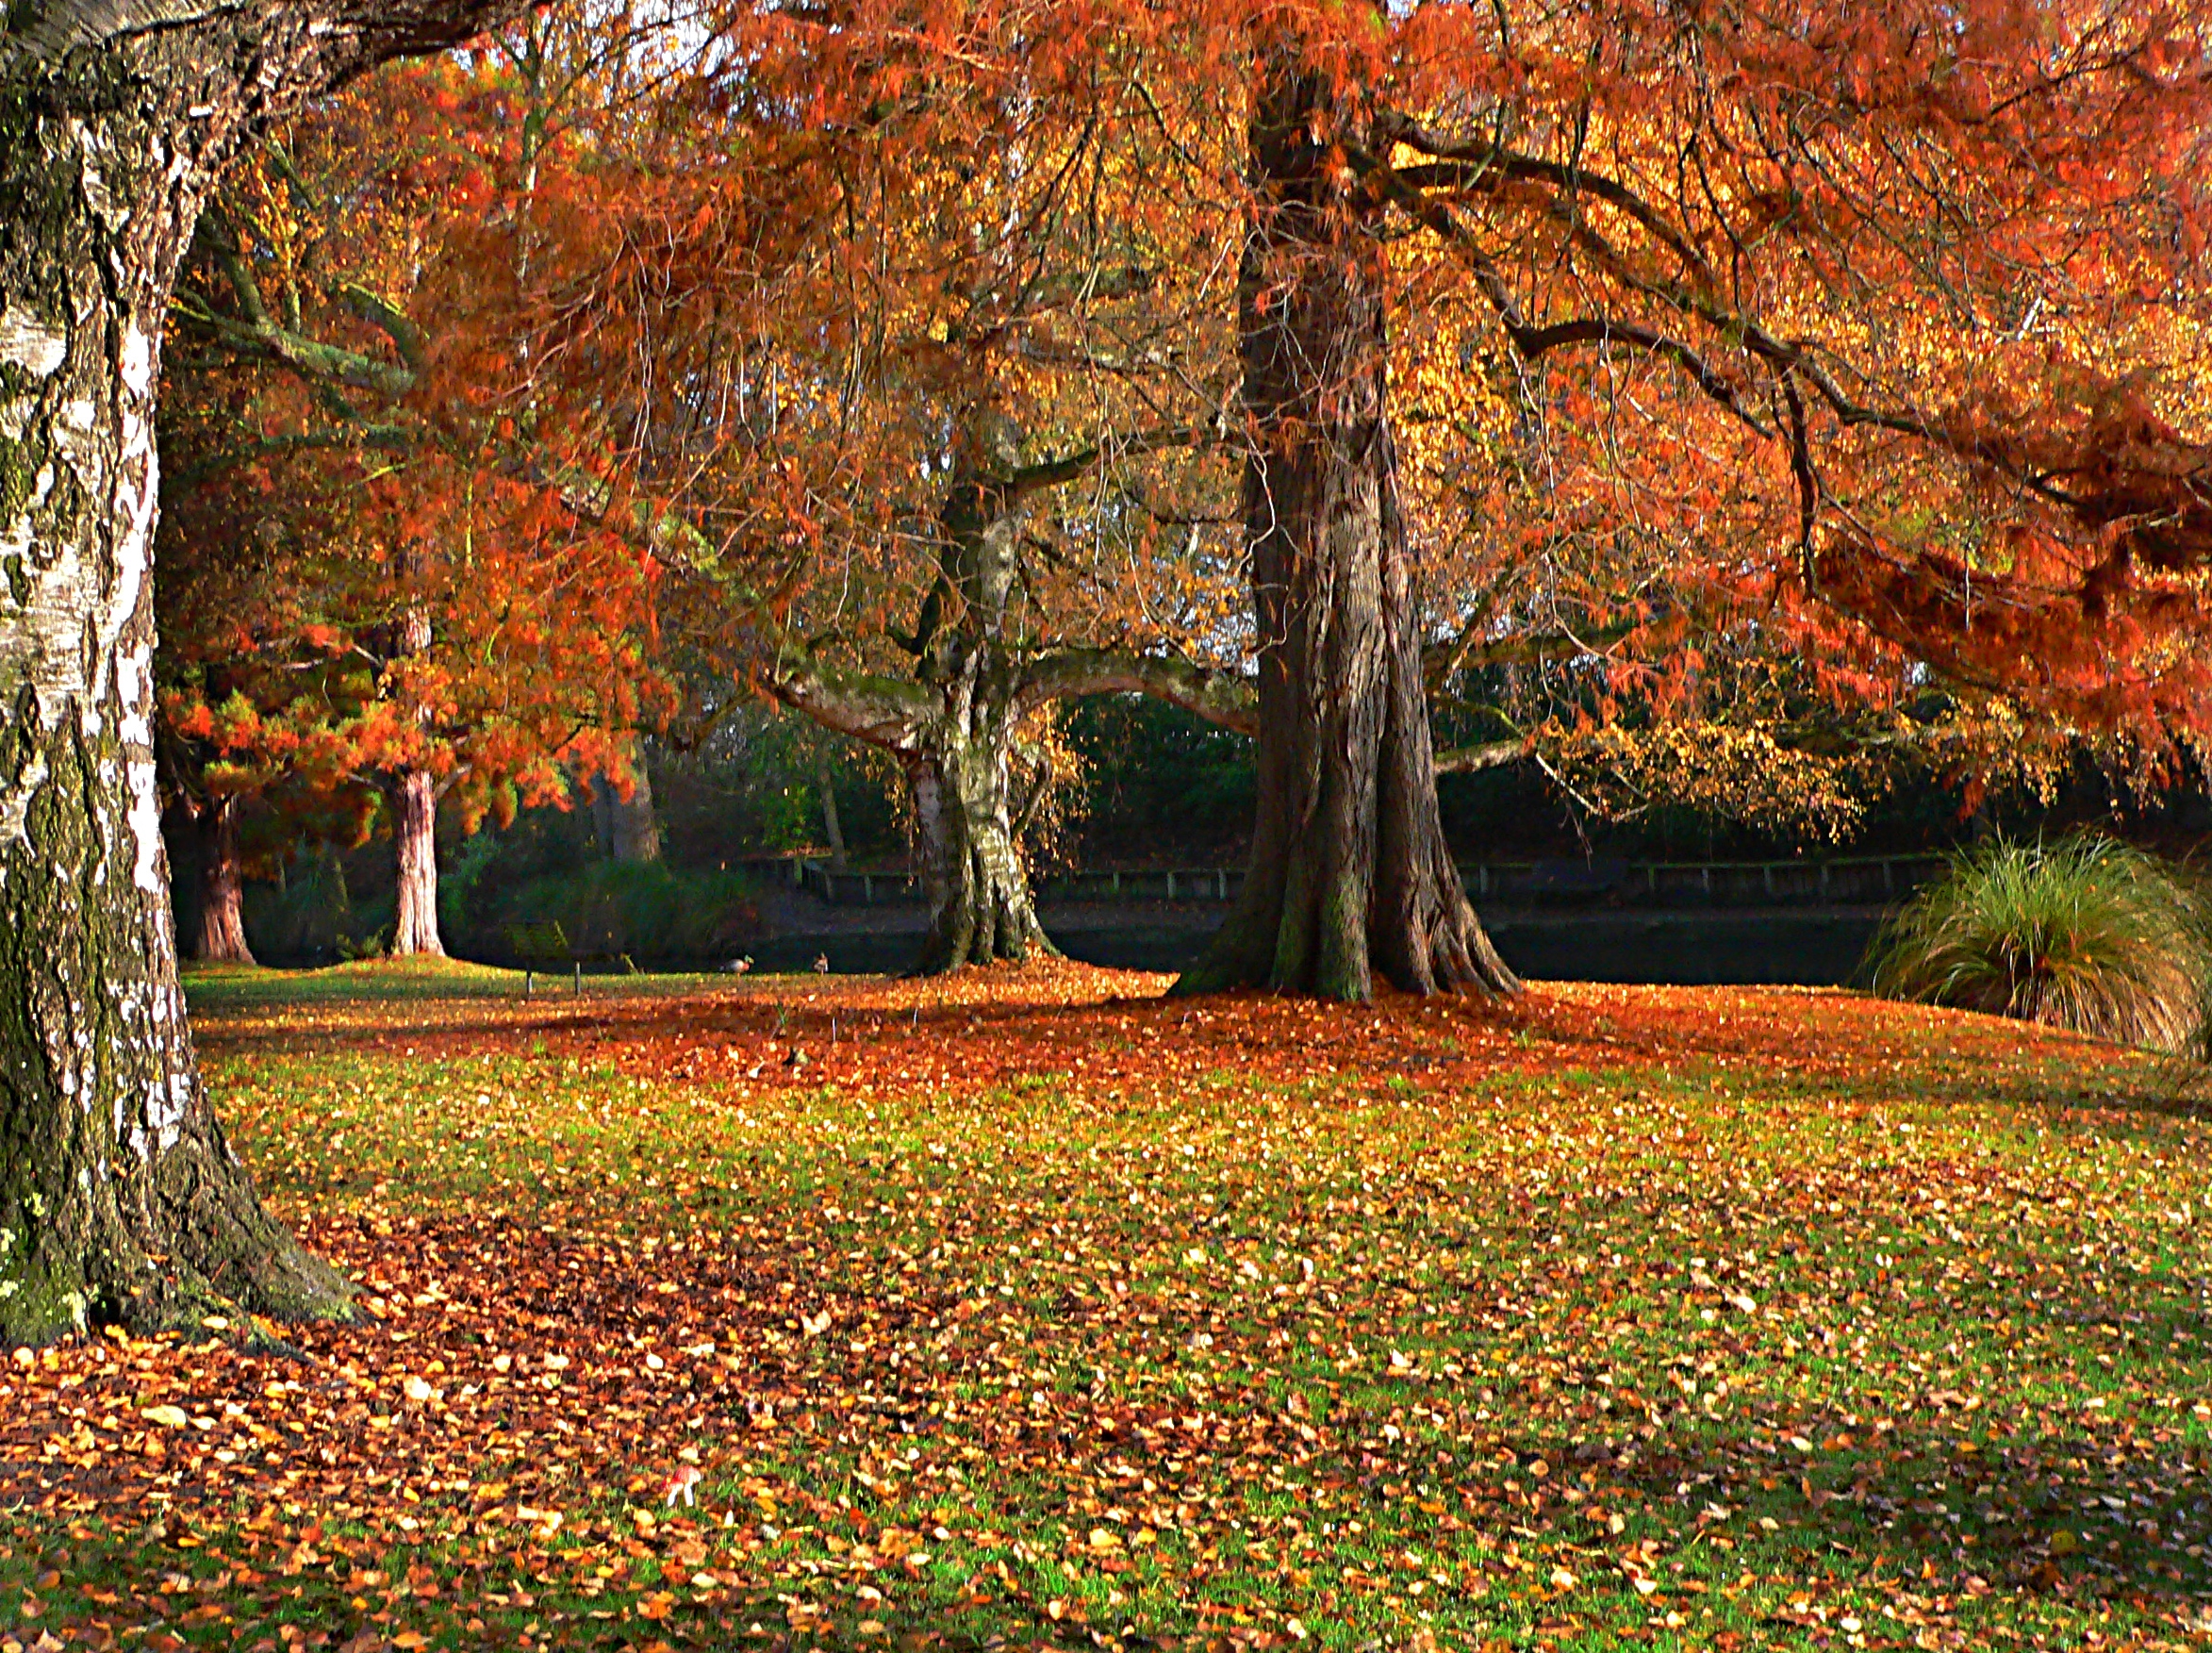
tree, forest, branch, plant, sunlight, leaf, flower, autumn, season, maple tree, trees, seasons, deciduous, grove, gardens, woodland, christchurch, canterbury, parks, botanicalgardens, christchurchnz, publicgardens, hagleypark, hagleyparkchristchurch, fallcolors, autumnleaves, autumncolours, woody plant